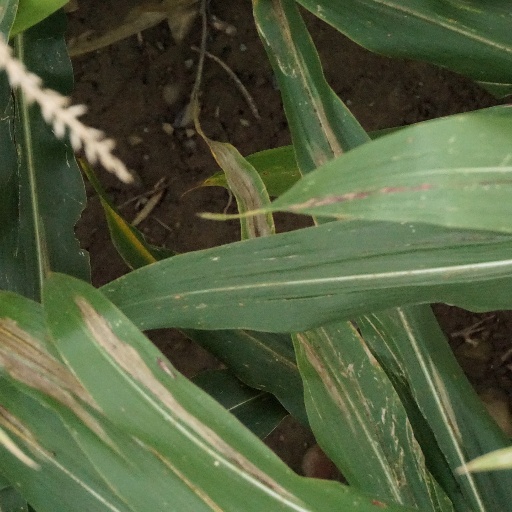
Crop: maize; corn